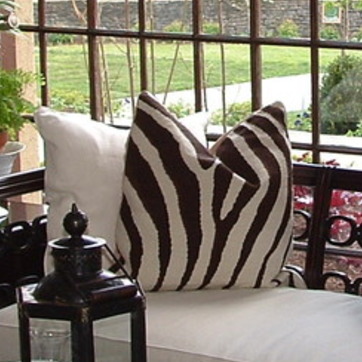
Material: fabric